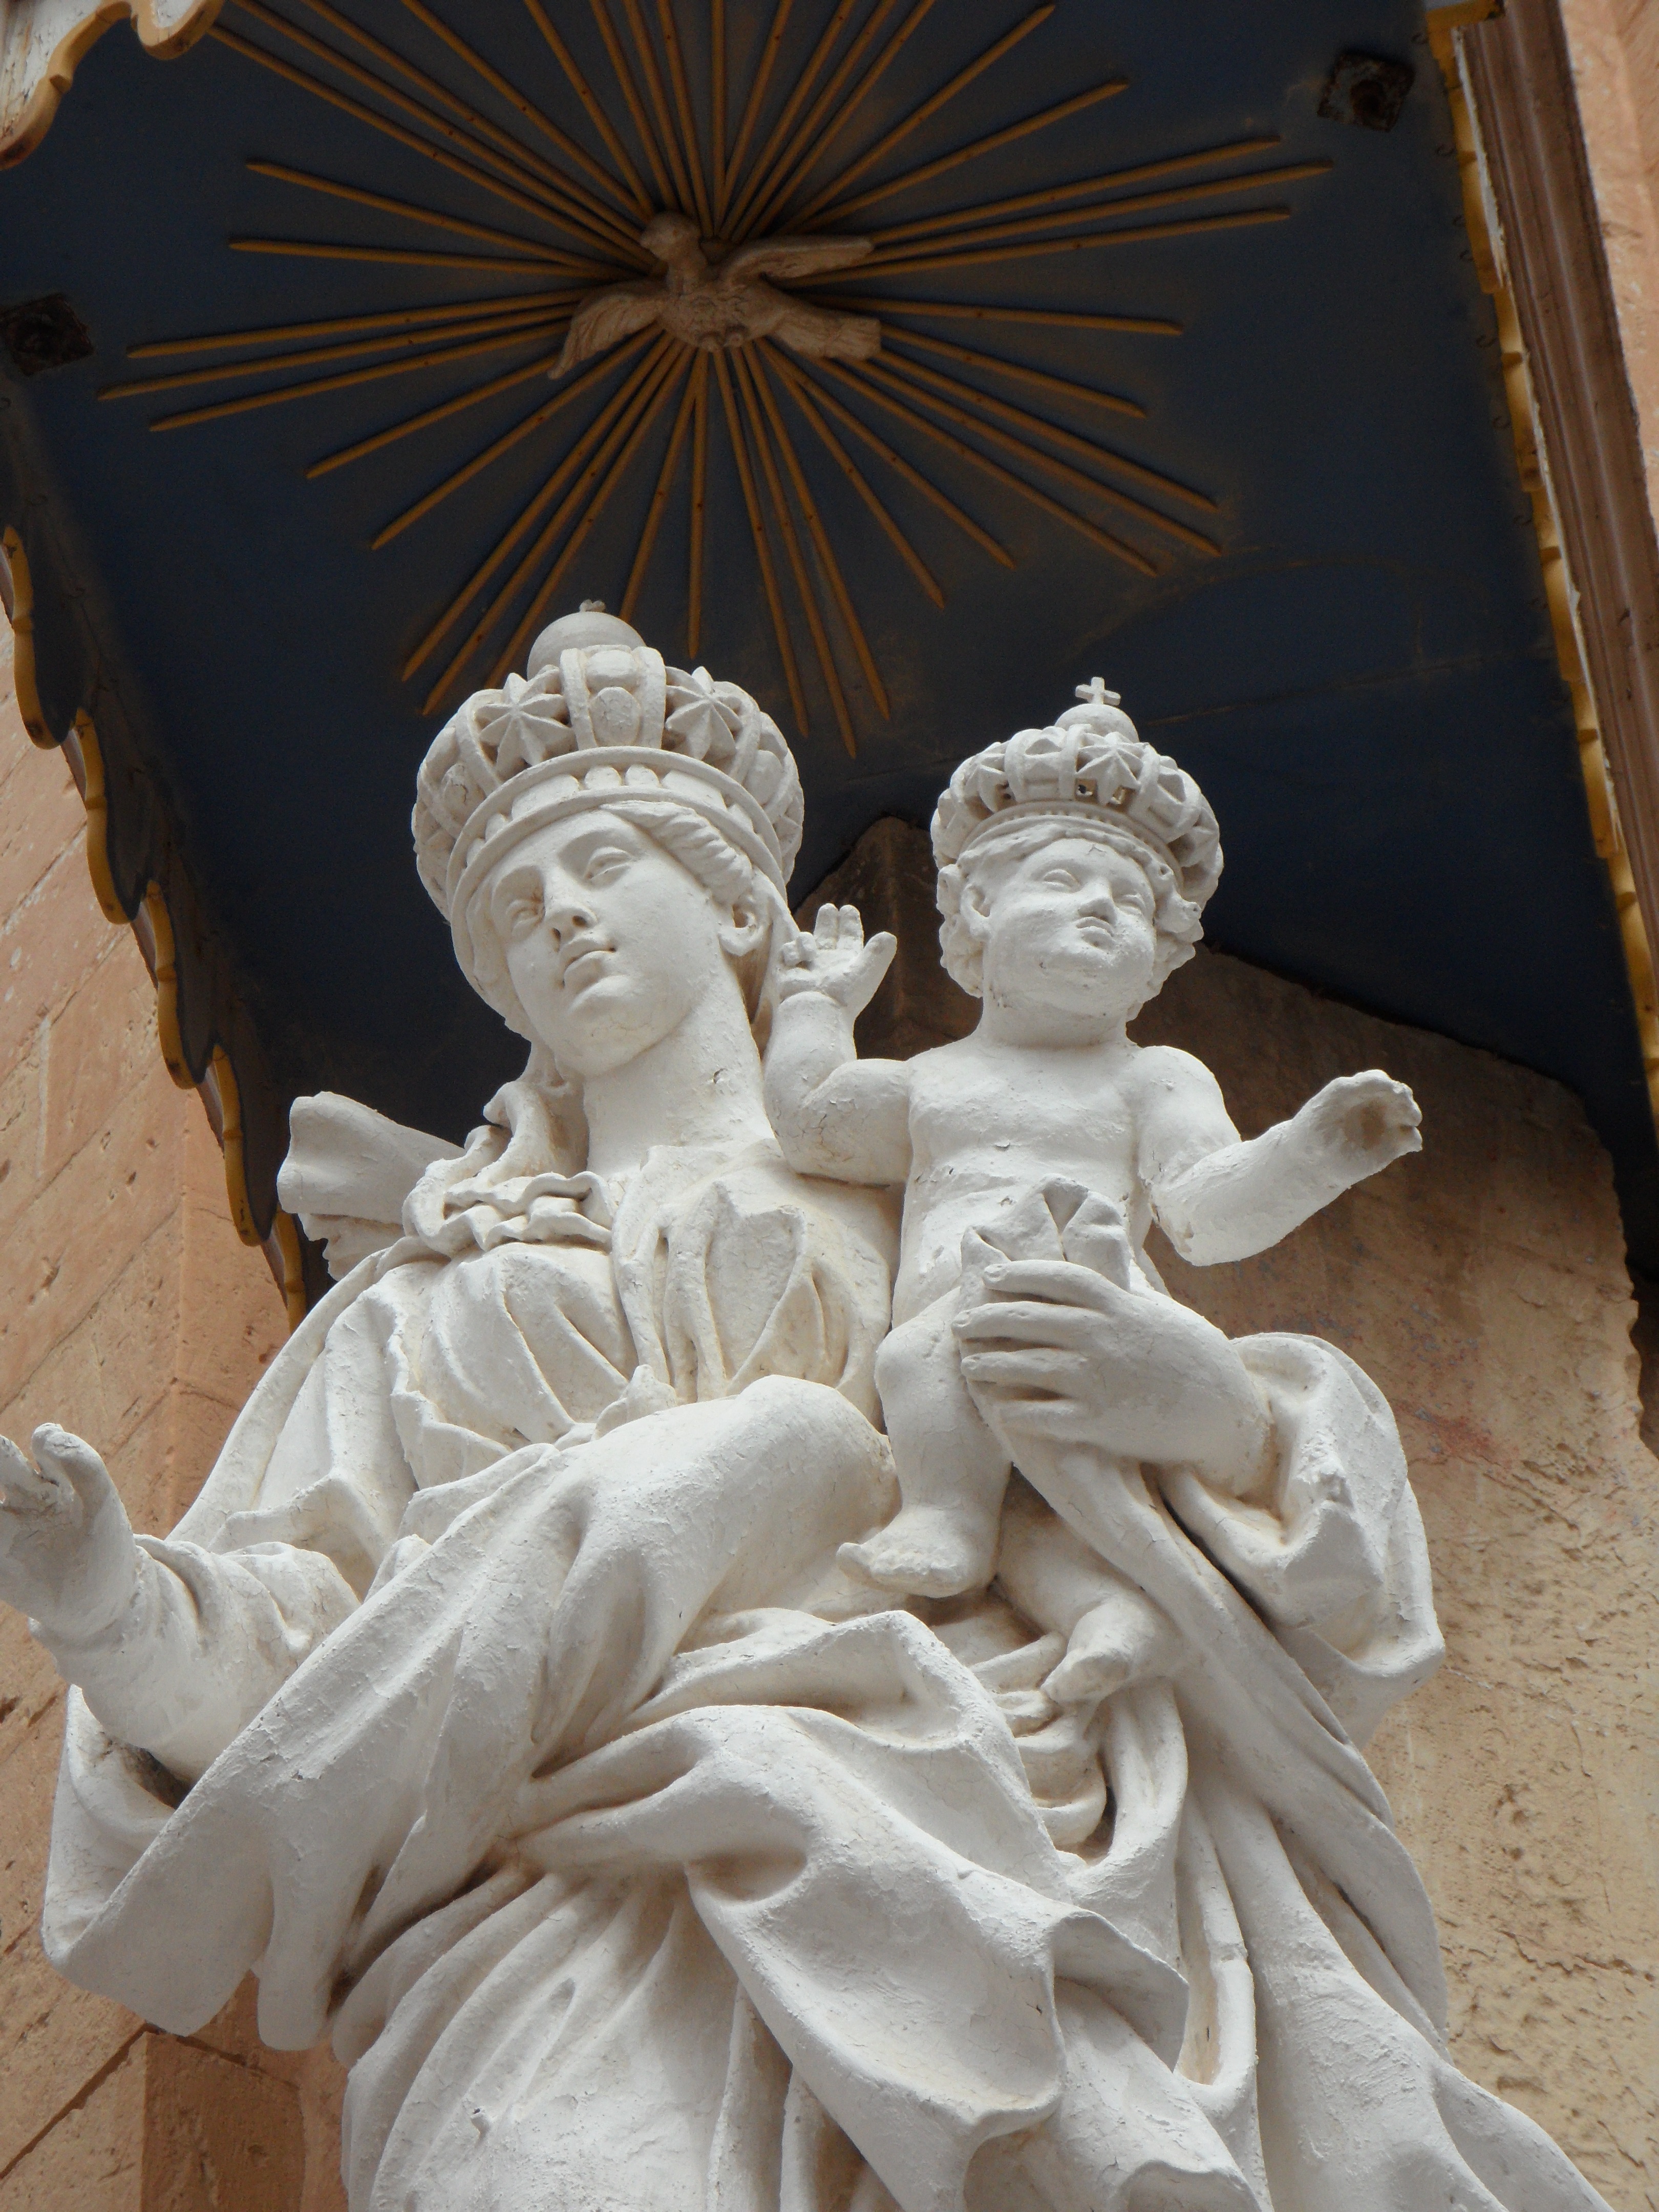
monument, statue, church, christian, sculpture, art, temple, faith, maria, jesus, christianity, carving, relief, jesus christ, madonna, mother of god, stone carving, purely, ancient history, son of god